Jean Catelas

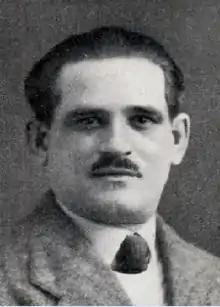

Jean Joseph Catelas (6 May 1894 – 24 September 1941) was a French communist politician who was a deputy for the Somme from 1936 to 1940. He was arrested by the Vichy government during World War II (1939–1945), sentenced to death for his underground activities and executed.